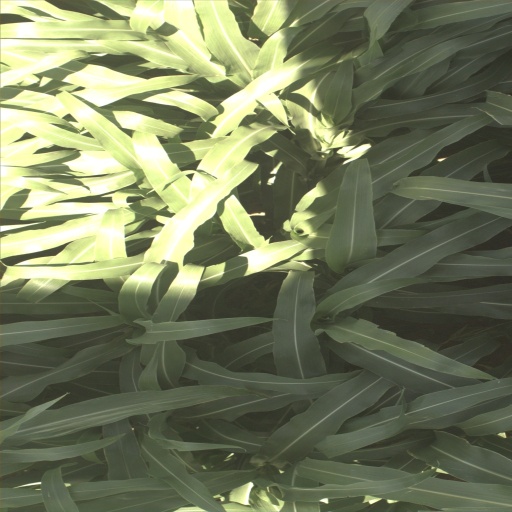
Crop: sorghum